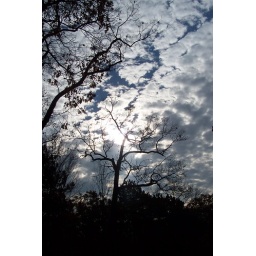
More trees against the dramatic clouds and sun and sky